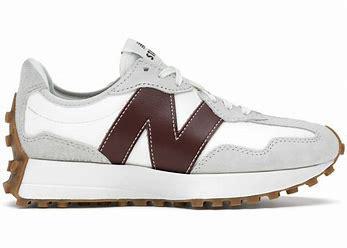
Brand: New
Model: Balance New Balance 327 Marathon